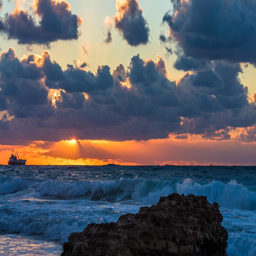
by the sea by person